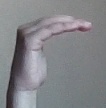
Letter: haa